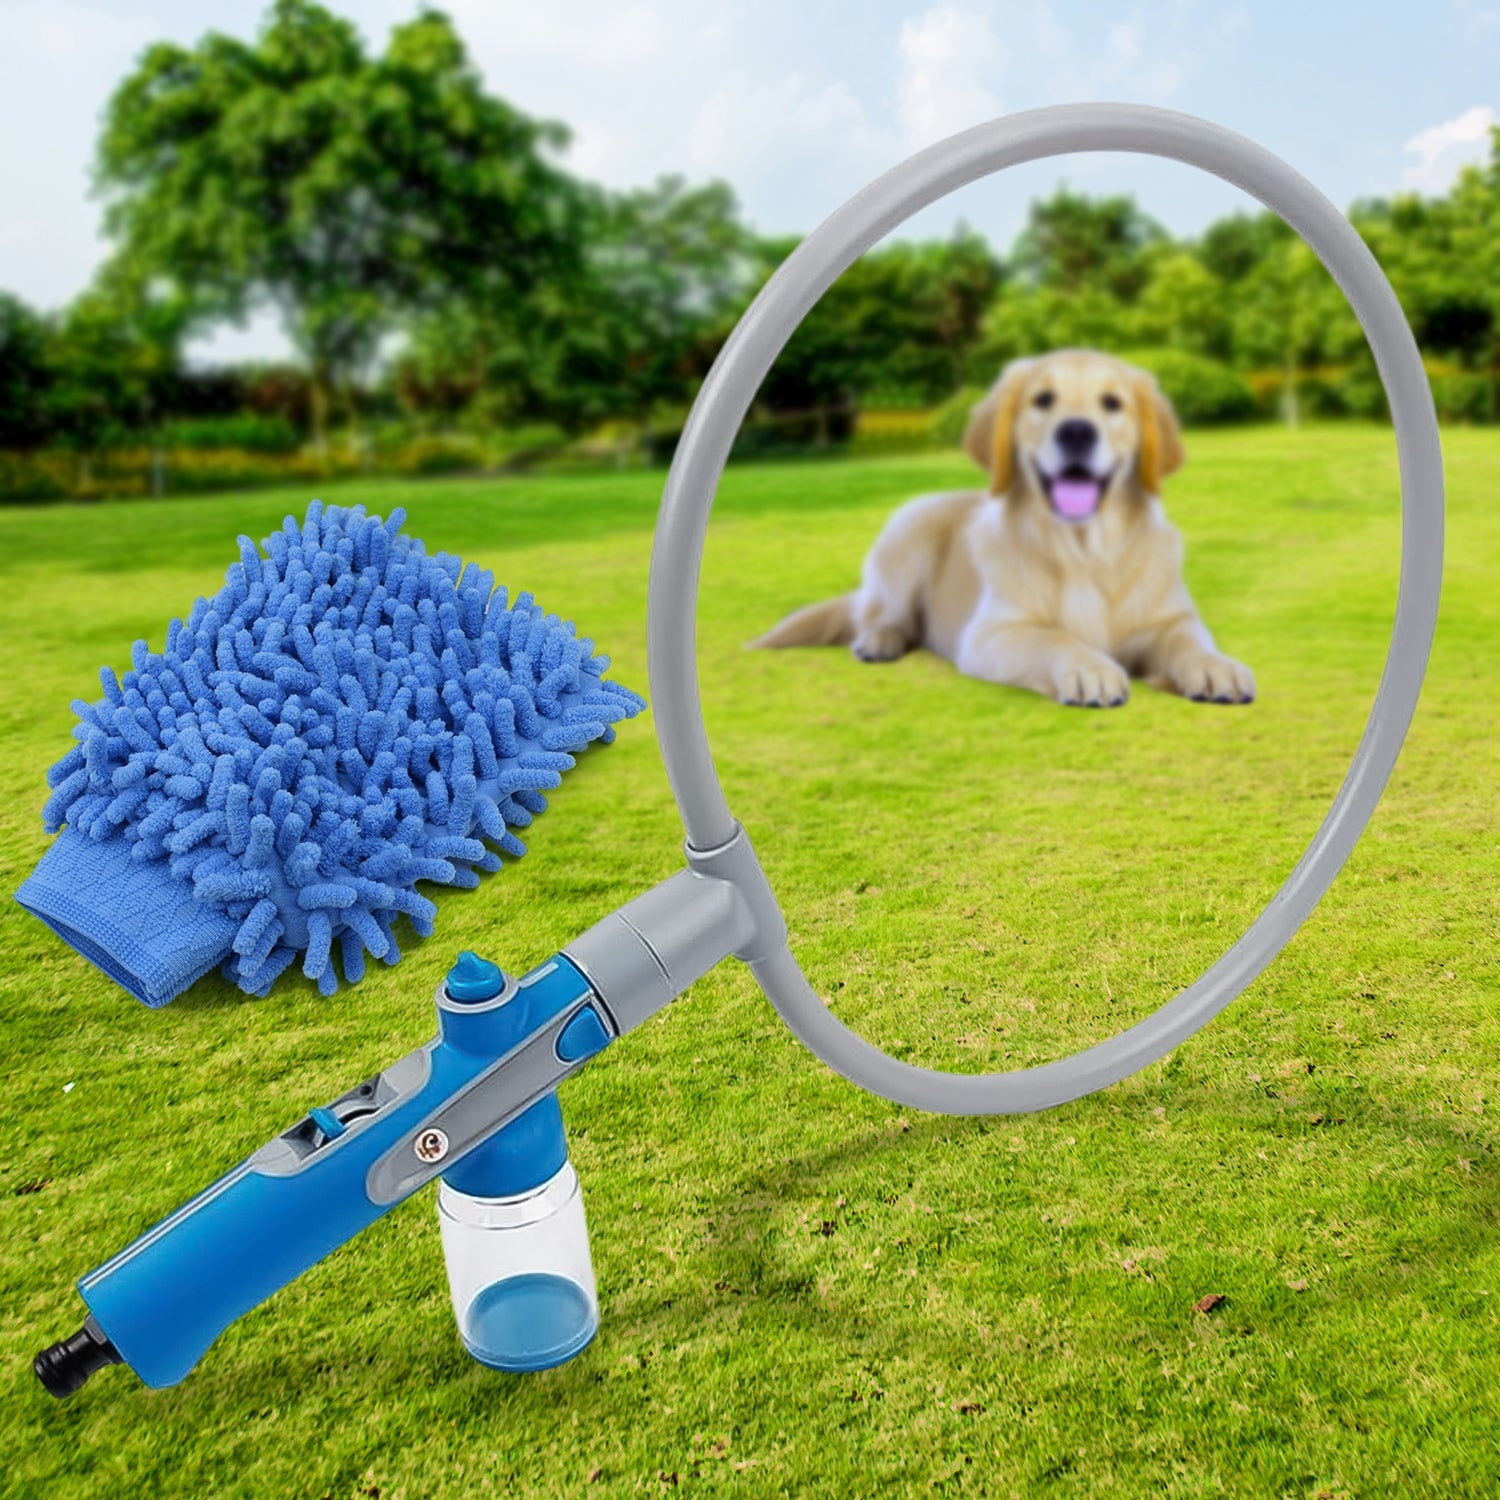
Pet Shower Sprayer, Cat Dog Grooming Bath Massager, With Microfiber Glove (1 Set)
Pet Shower Sprayer, Cat Dog Grooming Bath Massager, Handheld Sprayer, 360 Degree Clean Tool Bath Shower, Ring-Shaped All-Around Woof, for Large Medium Small Dog, Indoor / Outdoor With Microfiber Glove (1 Set) Description :- Made of ABS+ rubber, Ring-shaped hollow tube design, 360 degree all-round cleaning of our little pets. Bubble mode and cleaning mode, one key to toggle, easy to use. Surrounds your pet with gentle jets of water, It washes your pet's hard-to-reach areas without you having to lay your pet in a way they do not like, and without using your hands! The soap and water instantly mix, creating a sudsy solution to scrub your pup clean, from head to tail. Your dog will be shampooed and rinsed in under one minute! Suitable for all weight dogs. Winter can also be used, you can directly access the home sprinkler pipe above the bath so that the use of hot water becomes very simple. Dimension :- Volu. Weight (Gm) :- 1990 Product Weight (Gm) :- 614 Ship Weight (Gm) :- 1990 Length (Cm) :- 45 Breadth (Cm) :- 44 Height (Cm) :- 5
Brand: Street Bazaar
Category: Animals & Pet Supplies > Pet Supplies > Pet Grooming Supplies > Pet Shampoo & Conditioner